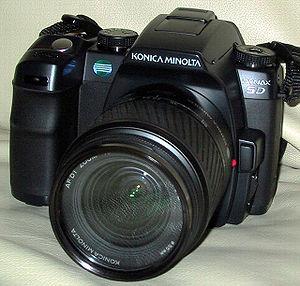
Le Dynax 5D est un appareil photo reflex numérique développé et commercialisé par la firme japonaise Konica Minolta à partir de 2005